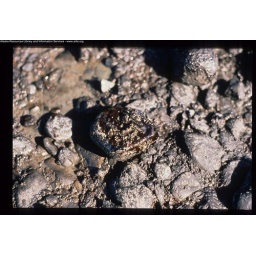
Oil coated rock glistens in the sunlight - Yalik Glacier beach (Gulf of Alaska). September 13, 1989. Public Domain